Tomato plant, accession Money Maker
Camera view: vertical (180 deg); turntable rotation: 90 degrees
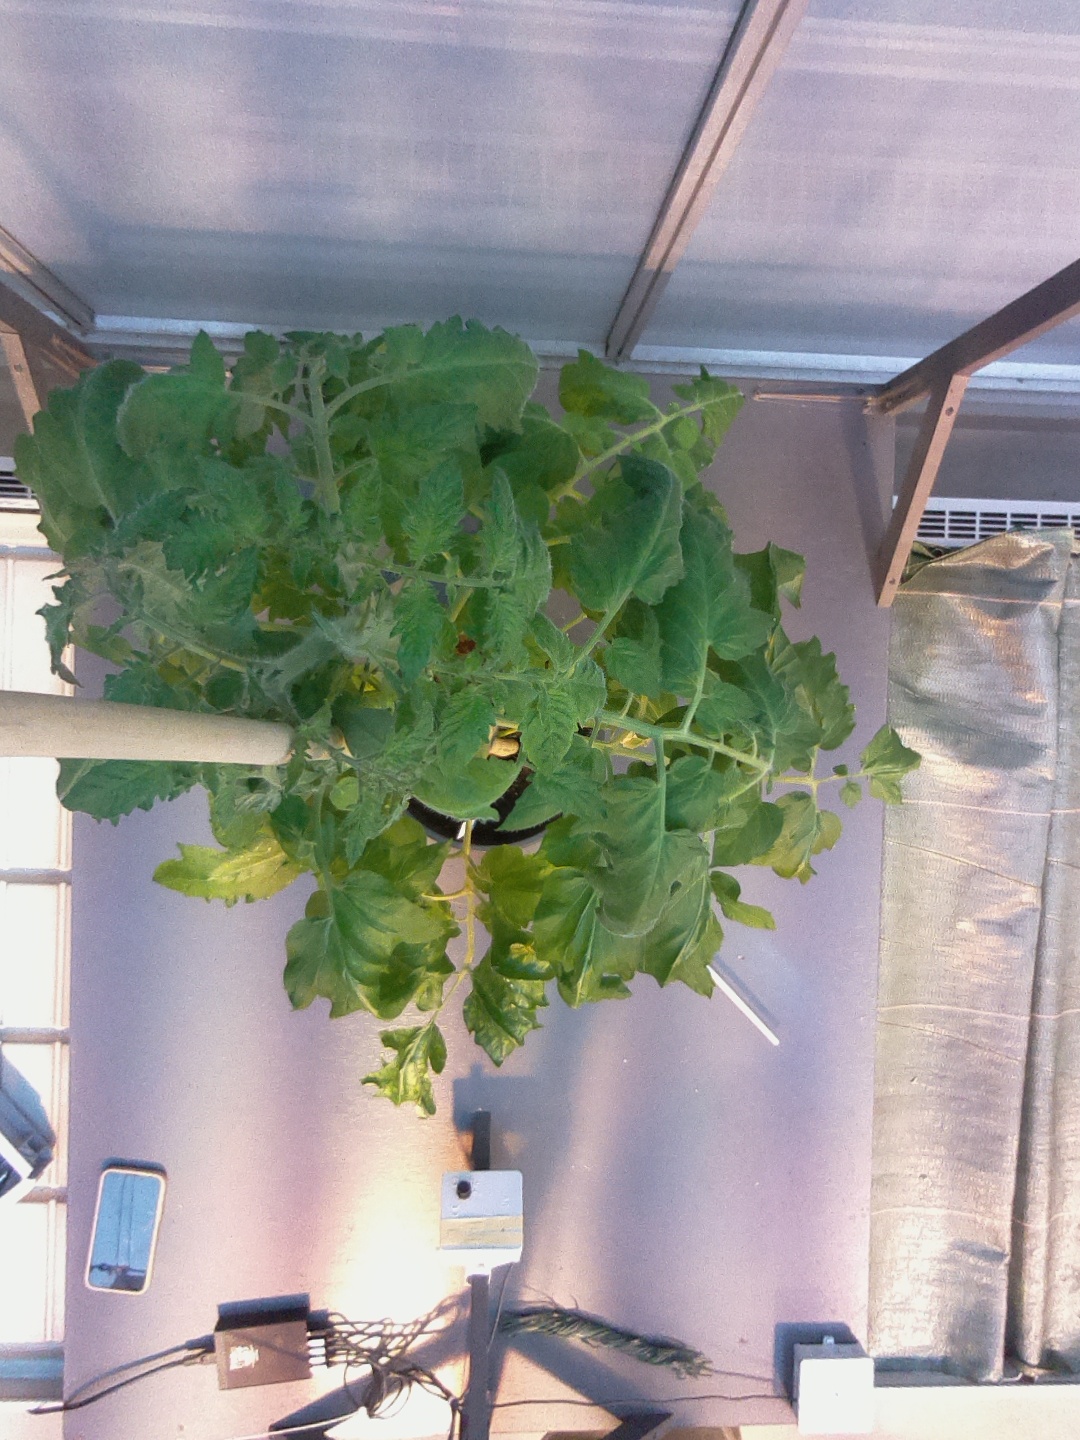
BBCH growth stage 69: End of flowering, 90%-100% of flowers open, more petals falling